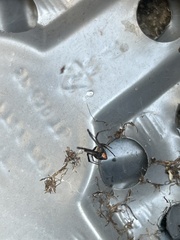
Species: Lactrodectus_hesperus